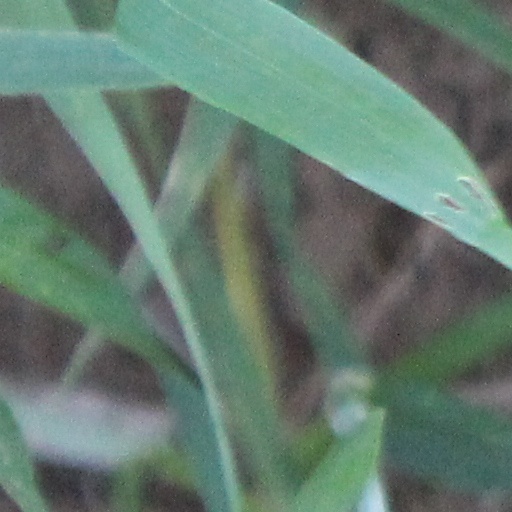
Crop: wheat